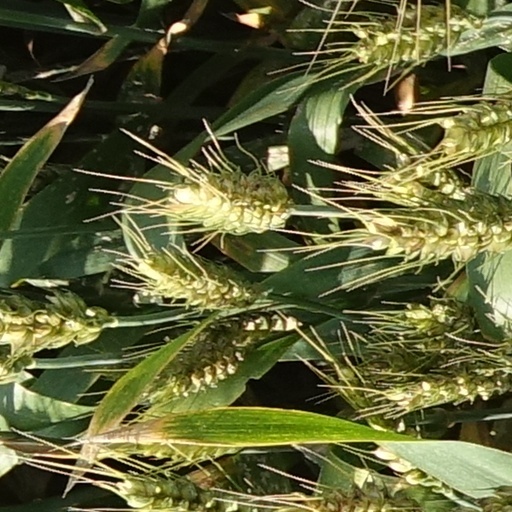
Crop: wheat